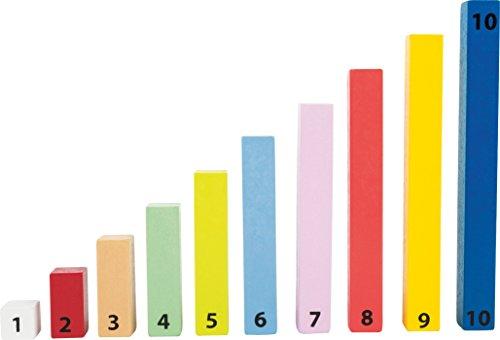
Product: Small Foot Wooden Toys Counting Sticks Math Aid Educate Educational Toy Designed for Children Ages 4+
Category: Toys & Games | Learning & Education | Counting & Math Toys
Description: This is a counting stick addition and subtraction learning game from Small Foot Wooden Toys.
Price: $8.99
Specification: ProductDimensions:6.7x6.7x10.6inches|ItemWeight:12.6ounces|ShippingWeight:13.1ounces(Viewshippingratesandpolicies)|ASIN:B07DQSBGRN|Itemmodelnumber:11167|Manufacturerrecommendedage:4yearsandup